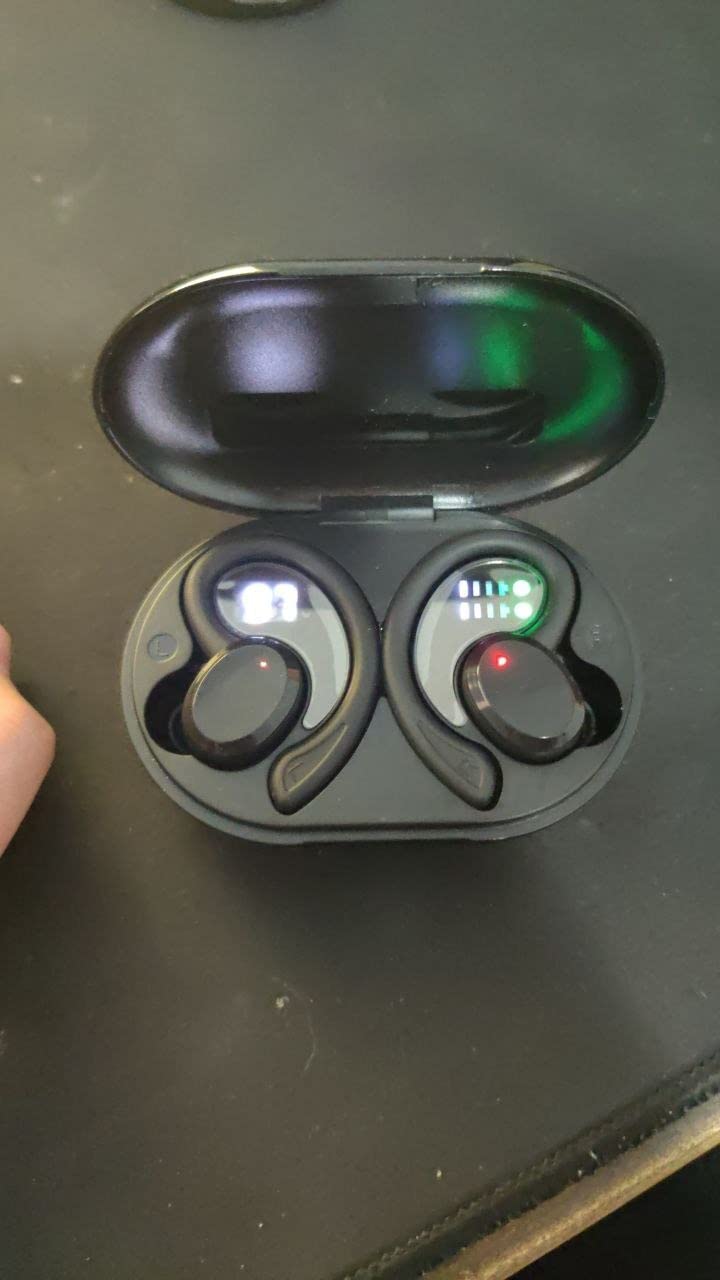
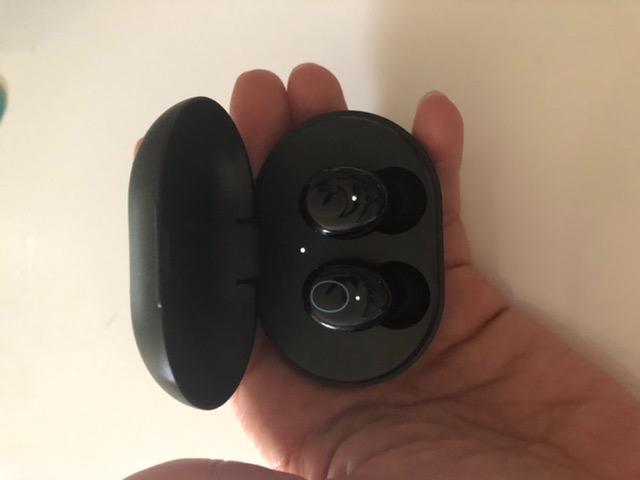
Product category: earbuds
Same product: no